Aion Y

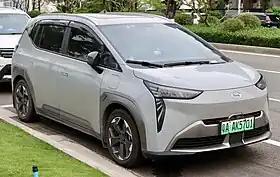
Aion Y

The Aion Y is a battery electric compact SUV produced by GAC Aion since 2021. It was revealed as a concept at Auto Guangzhou in November 2020.